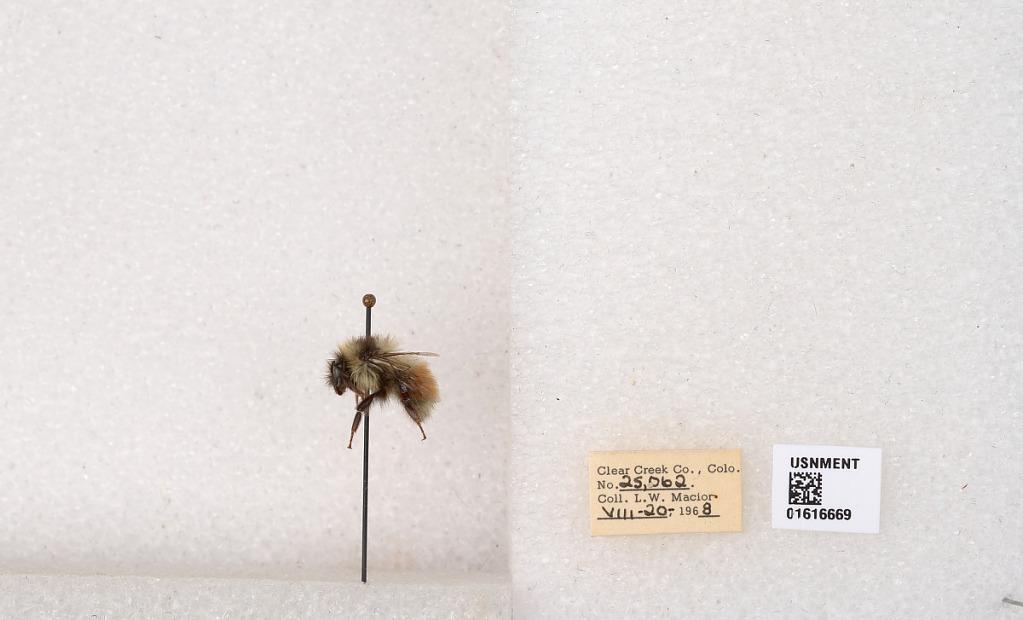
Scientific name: Bombus (Pyrobombus) sylvicola Kirby
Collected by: L. Macior
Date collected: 1968-8-20
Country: United States
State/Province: Colorado
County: Clear Creek
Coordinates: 39.6891, -105.644